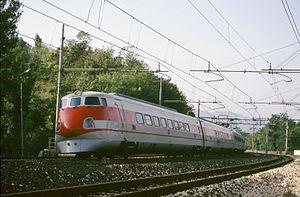
Treno Alta Velocità, abrégé en TAV, est une entreprise du groupe Ferrovie dello Stato créée spécifiquement pour concevoir, planifier et réaliser le réseau de lignes à grande vitesse italien après la première expérience conclue en 1980 avec la direttissima entre Rome et Florence.